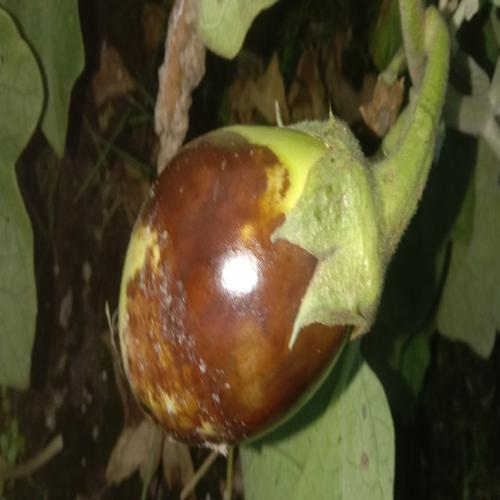
Label: Phomopsis Bright